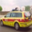
Label: automobile